Eyzerac

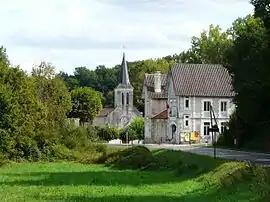
The town hall and church in Eyzerac

Eyzerac is a commune in the Dordogne department in Nouvelle-Aquitaine in southwestern France.